Pitões das Júnias

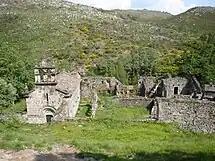
Monastery of Santa Maria das Júnias

The parish is located within the Peneda-Gerês National Park. Its history is interconnected with the Monastery of Santa Maria das Júnias, a Portuguese national monument composed of a monastery and its annexed temple, which were built during the first half of the 12th century.